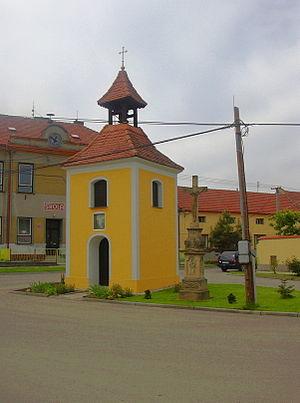
Vážany est une commune du district de Vyškov, dans la région de Moravie-du-Sud, en République tchèque. Sa population s'élevait à 447 habitants en 2017.